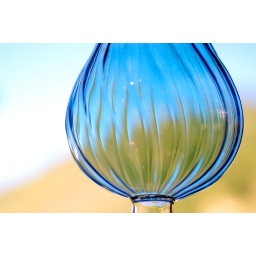
A hurricane lamp in the Apple Farm Gift Shop window with a San Luis Obispo hill in the background.